House at 912 Magoffin Avenue

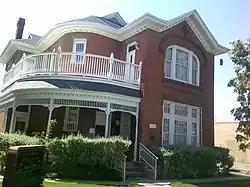
The house in 2015

The House at 912 Magoffin Avenue is a historic house in El Paso, Texas. It was built first built as a two-story house in 1898 where a one-story house once stood. It was redesigned in 1903–1905 in the Queen Anne architectural style. It was the home of Margaret Conerton, an Irish immigrant who died in the house in 1908. By 1935, it belonged to the Stubbs family. It has been listed on the National Register of Historic Places since June 23, 2003.